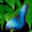
Label: butterfly